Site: brandenburg
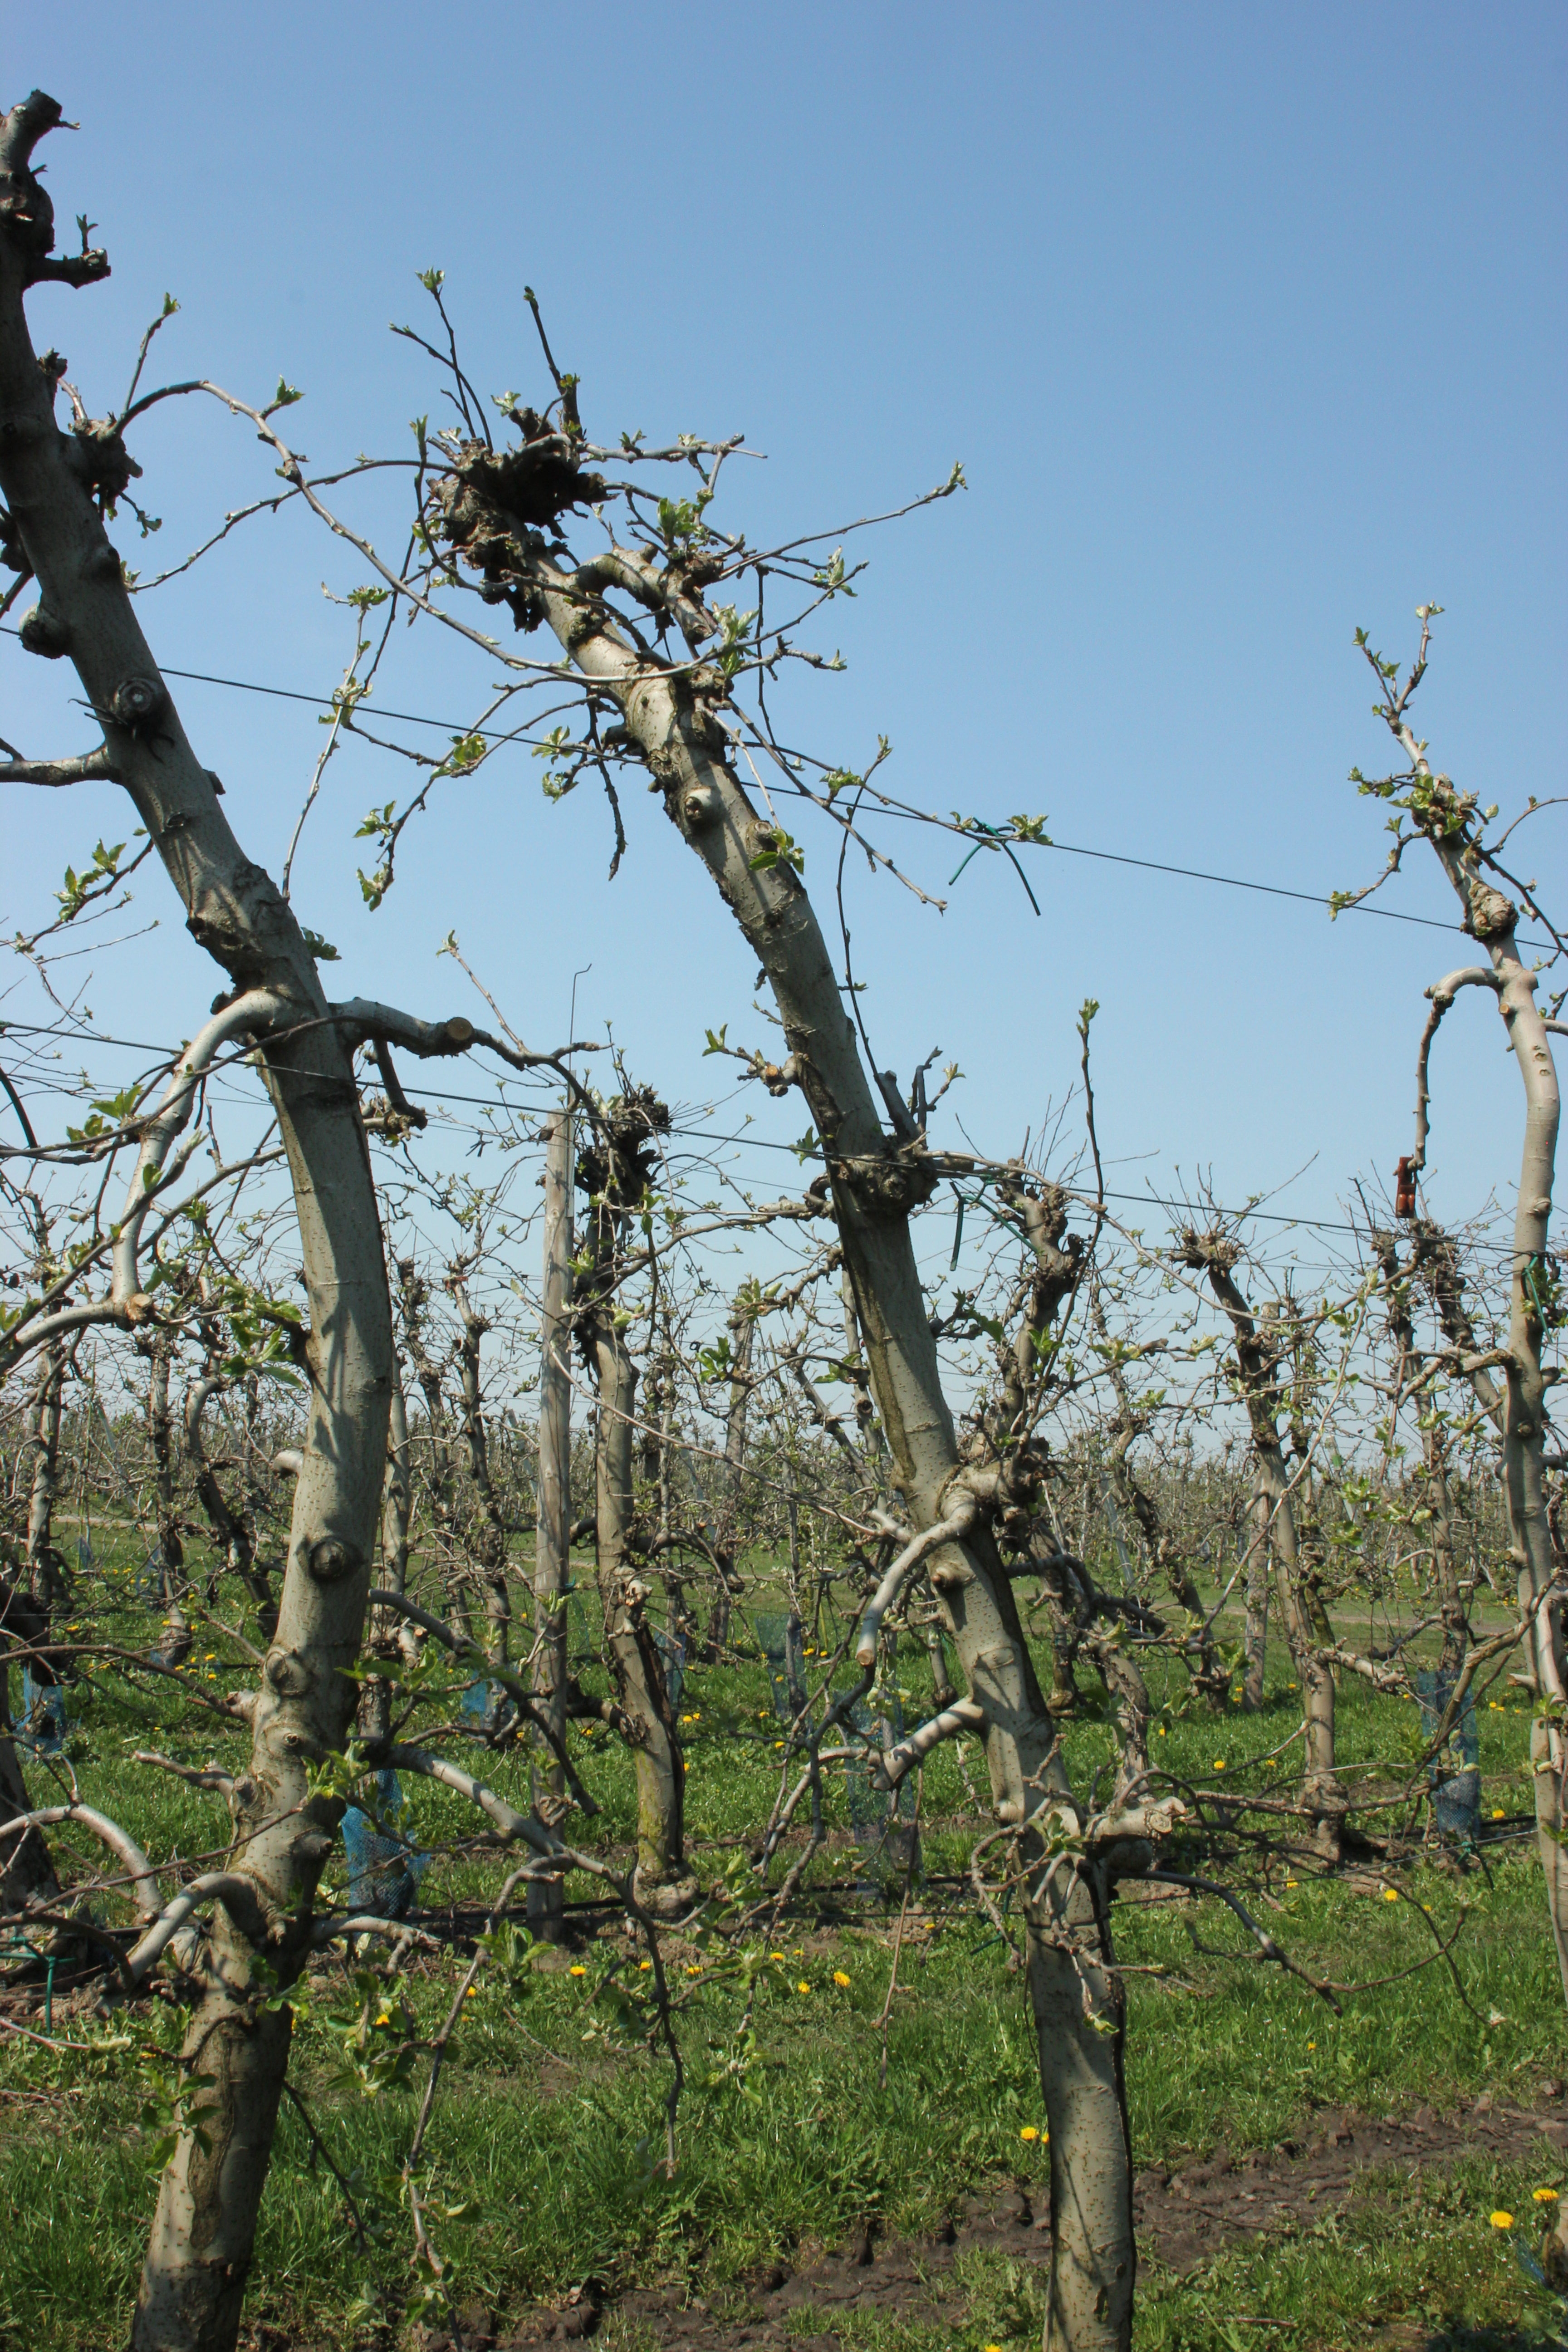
Growth stage (BBCH 56): Inflorescence emergence